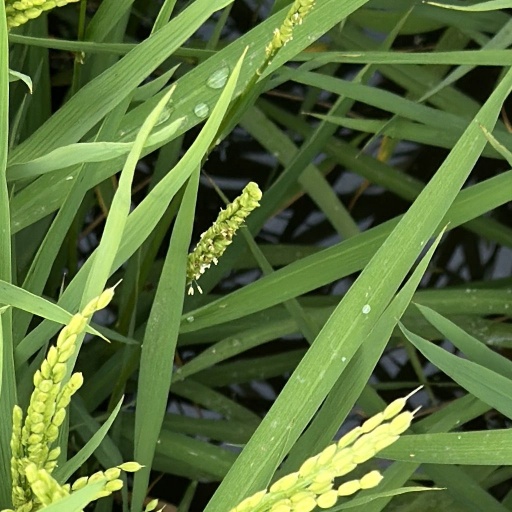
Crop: rice